Quảng Ngãi province

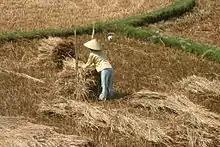
Farmer in Quảng Ngãi province

Despite its large agricultural area, Quảng Ngãi's agricultural GDP is low compared to other provinces in the region. Rice cultivation takes up the largest area, concentrated around Quảng Ngãi City. 381,200t of rice were harvested in 2007. Other important crops include sugar-cane, peanuts, and coconuts. There is a large number of cattle in the province (287,800 in 2007), mostly in the northwest and southwest.